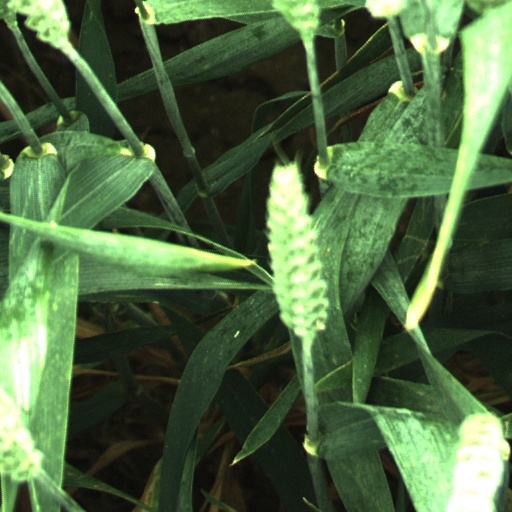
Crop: wheat